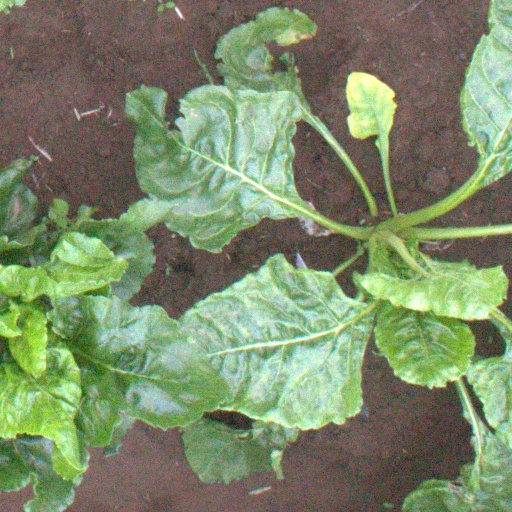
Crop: sugar beet